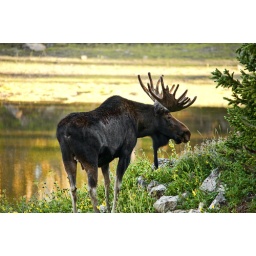
Moose taking a quick meal out at a mountain lake in Wyoming.